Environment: real
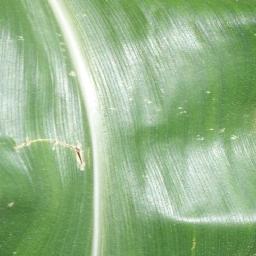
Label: healthy